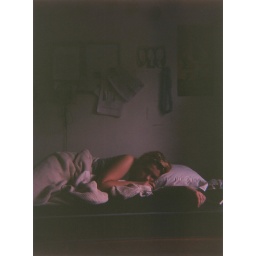
lil in my bed on broome street